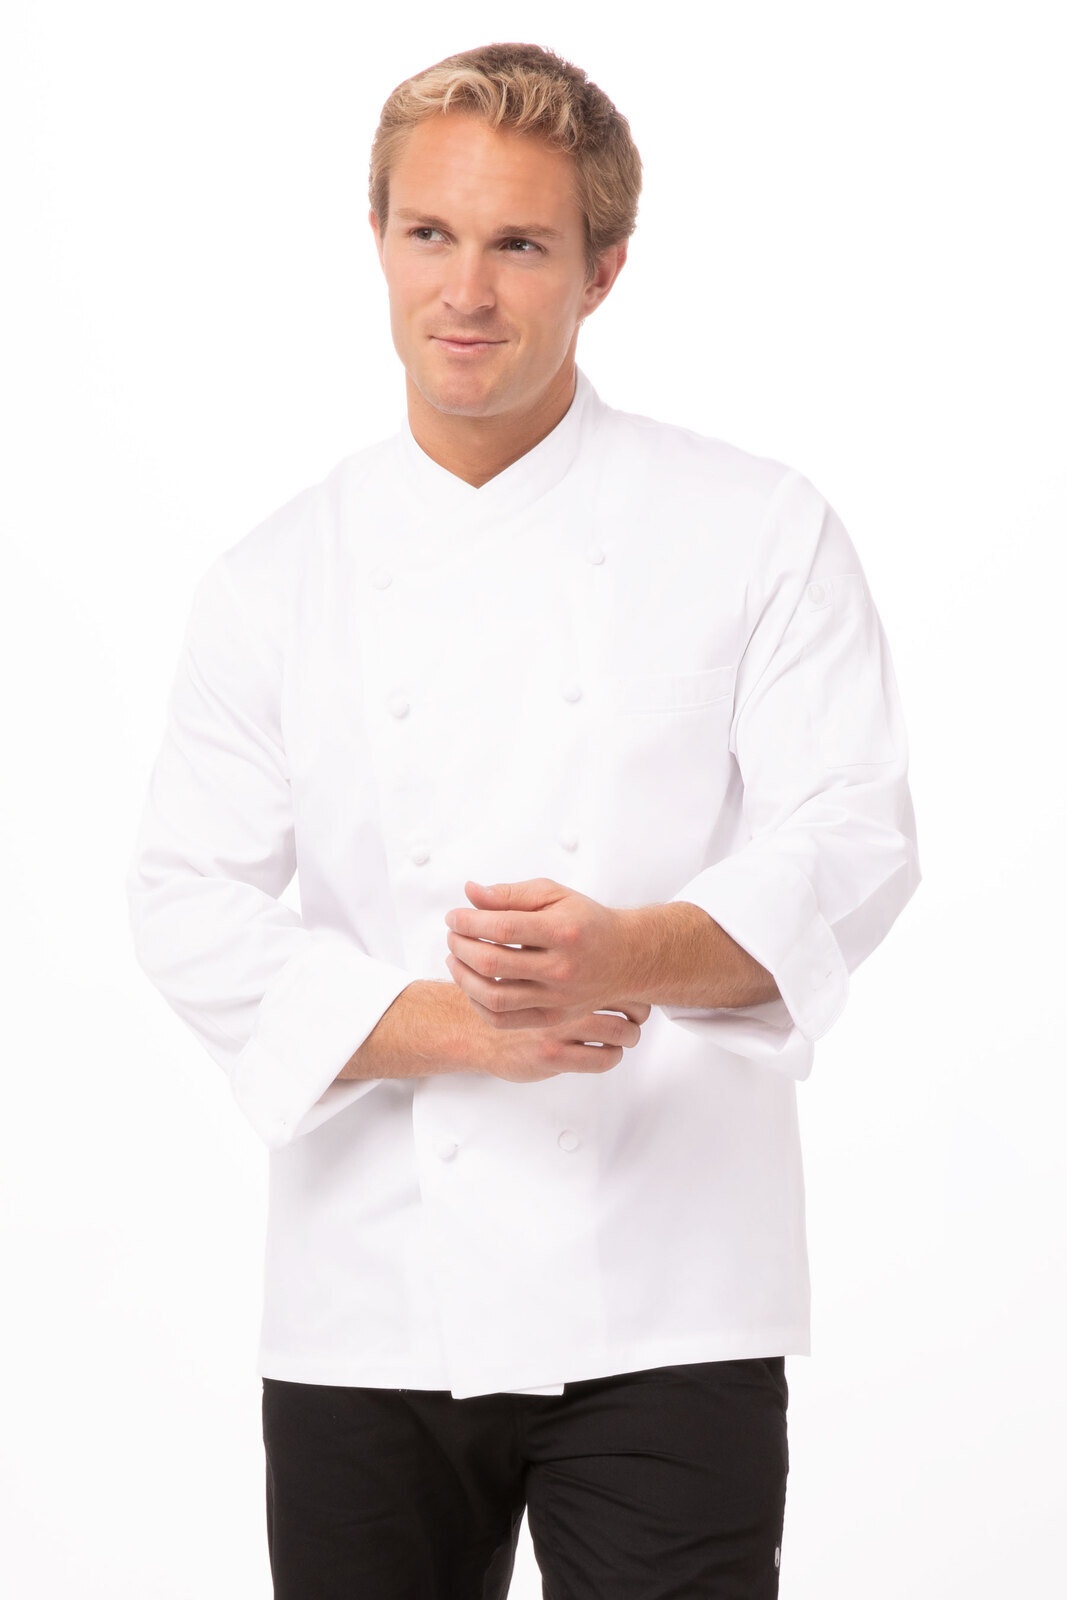
Chef Works Milan Premium Cotton Chef Jacket- White
Features : * Fabric Blend :100% Cotton * Fabric Weight :183 g * :Double-breasted with long sleeves * :Crossover collar * :White piping * :French cuffs and underarm vents * Hand-rolled buttons * Two internal jigger buttons
Brand: Chef Works
Category: Apparel & Accessories > Clothing > Uniforms & Workwear > Food Service Uniforms